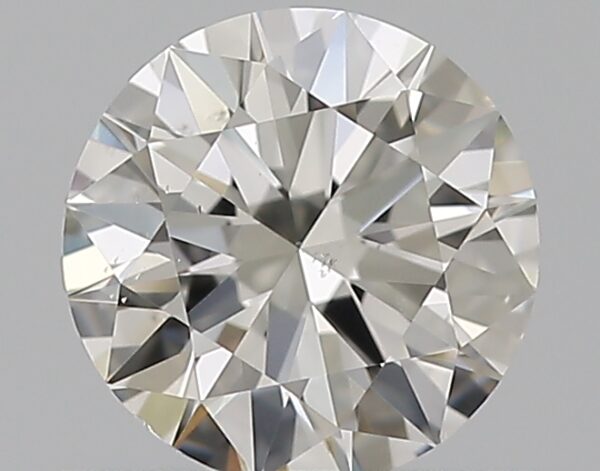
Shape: round
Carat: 0.5
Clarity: VS2
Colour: I
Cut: EX
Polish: EX
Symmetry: EX
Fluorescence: F
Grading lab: GIA
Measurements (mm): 5.12 x 5.16 x 3.12